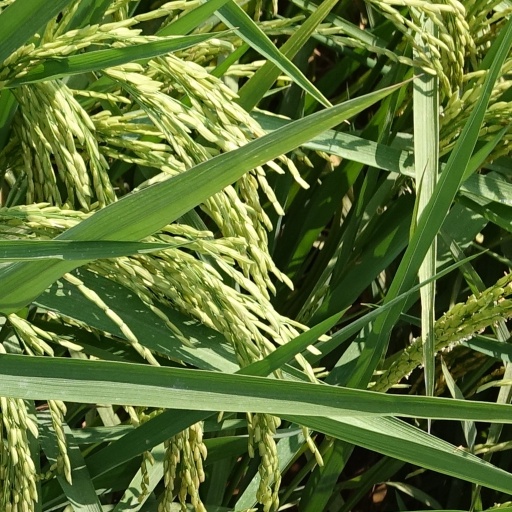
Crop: rice